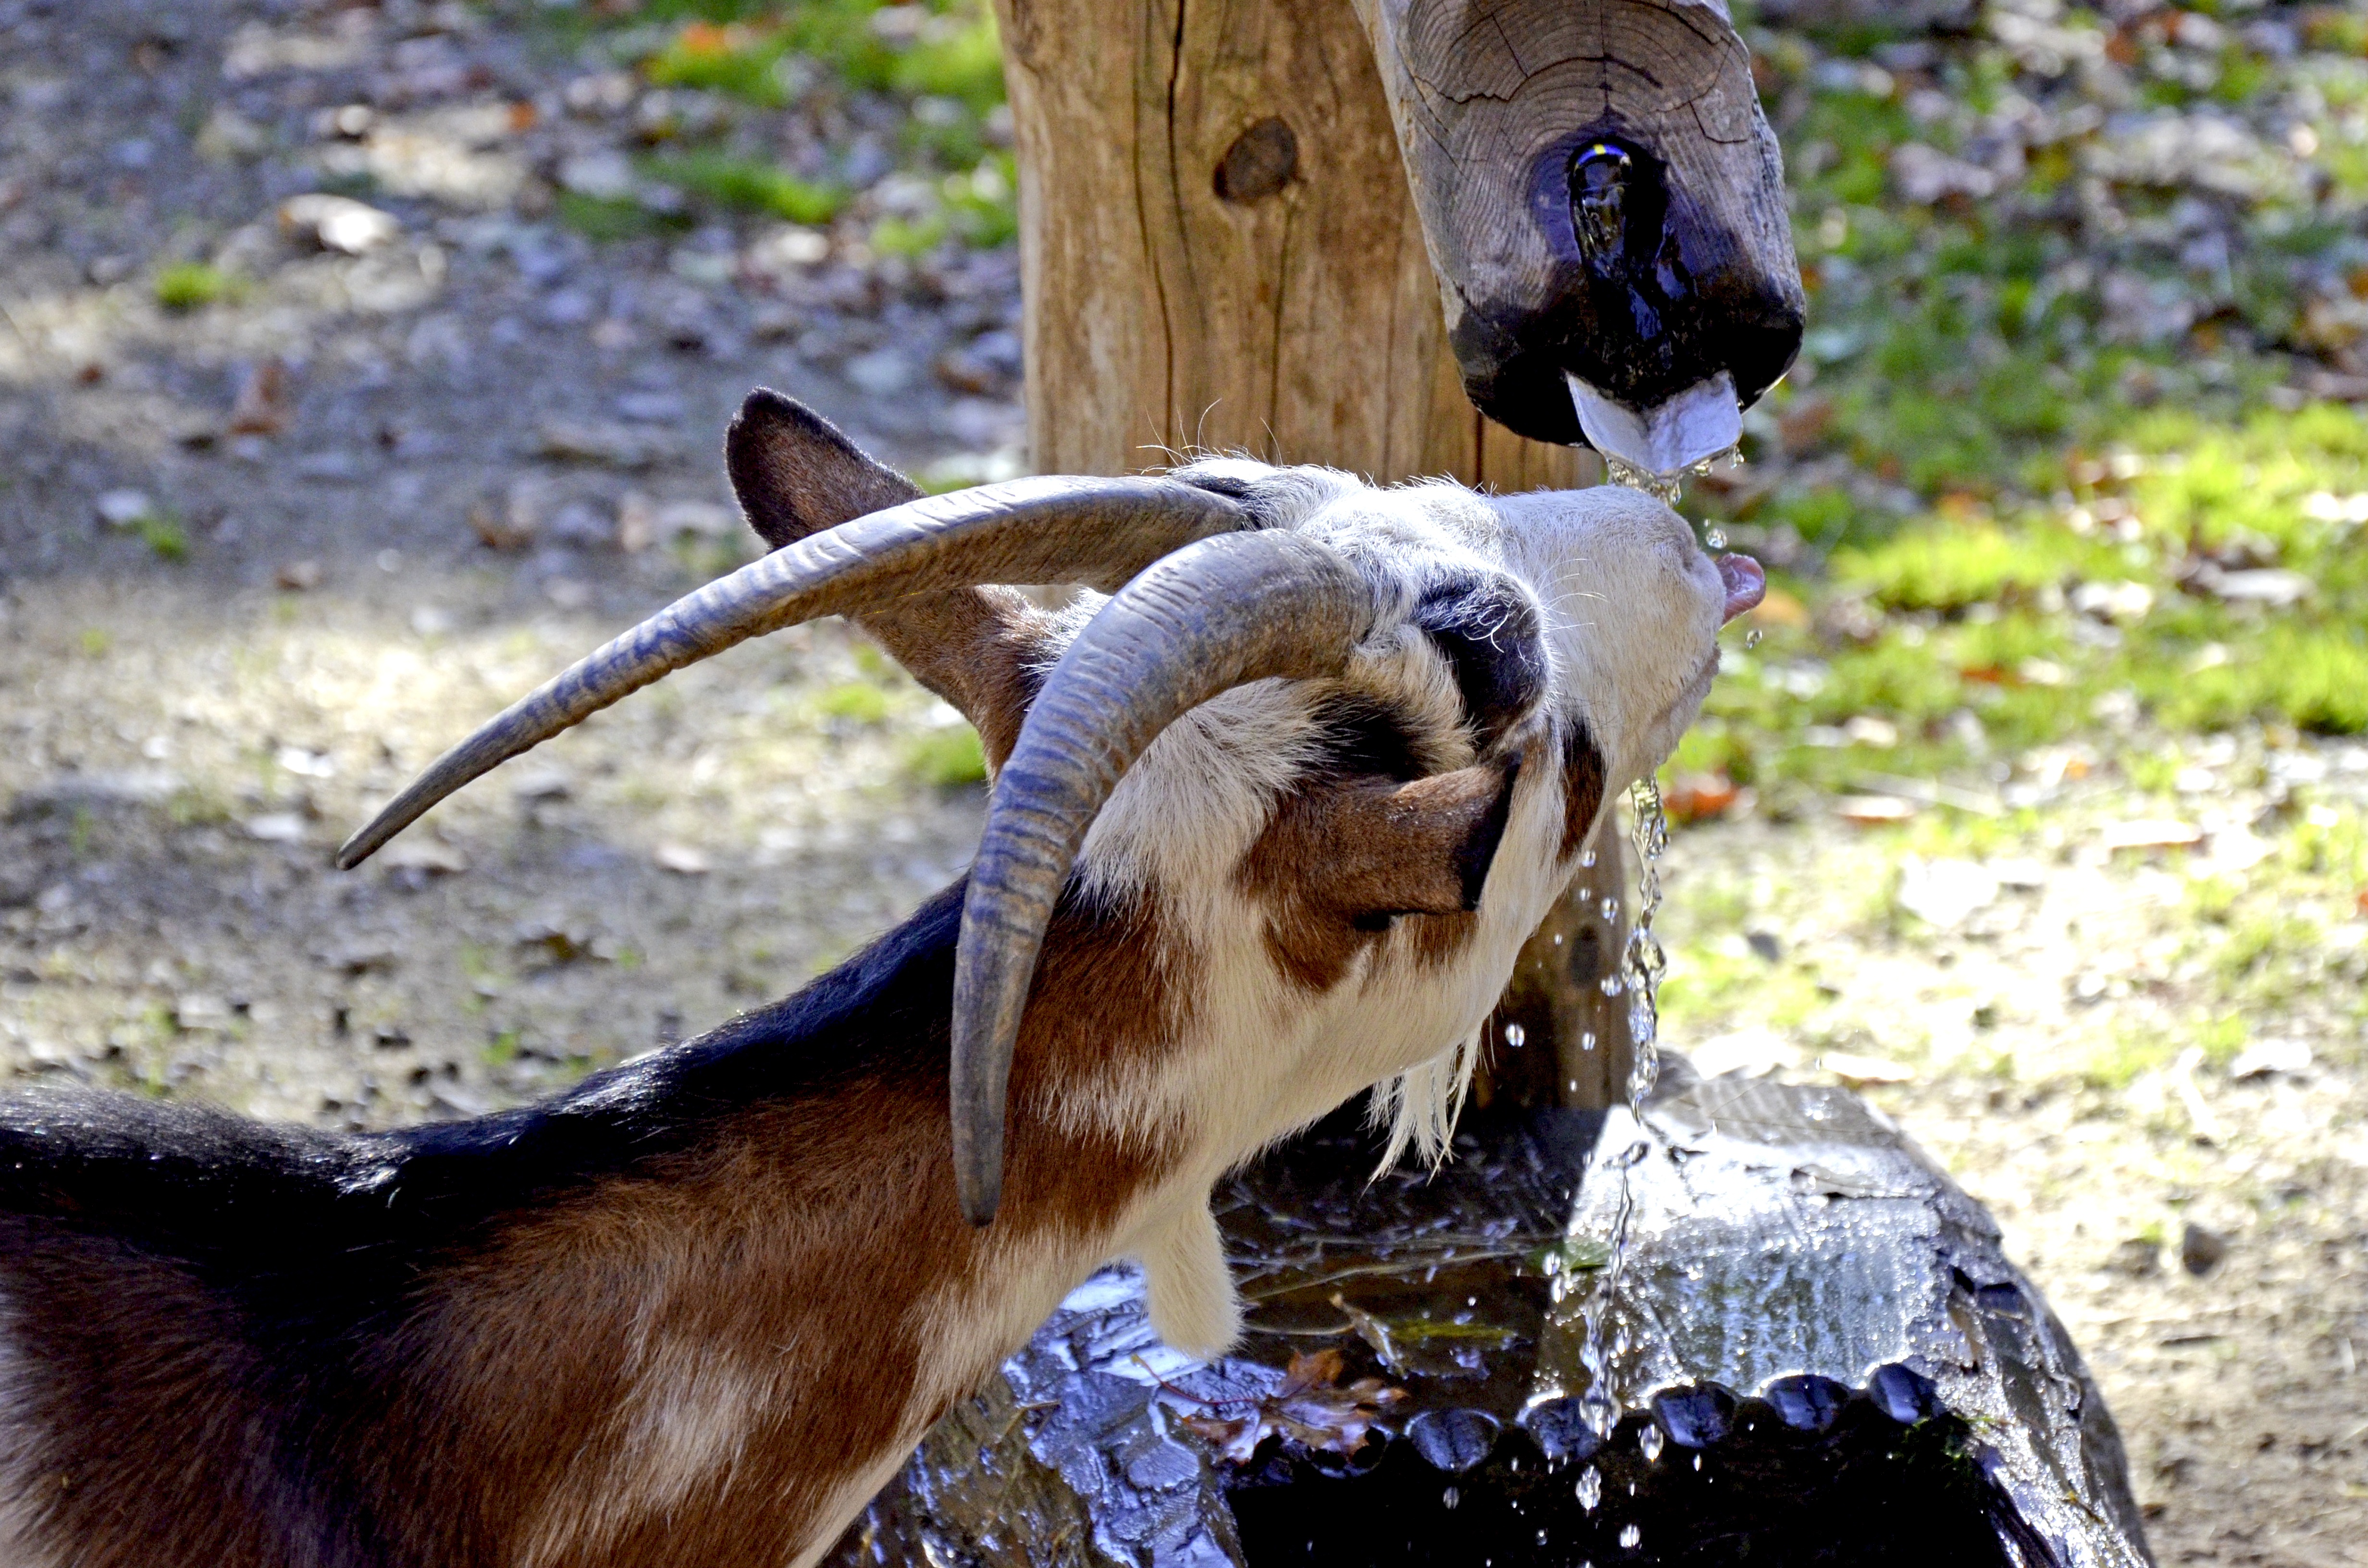
water, farm, animal, wildlife, goat, zoo, horn, livestock, mammal, drink, agriculture, fauna, spotted, goats, head, fountain, horns, domestic goat, billy goat, goat's milk